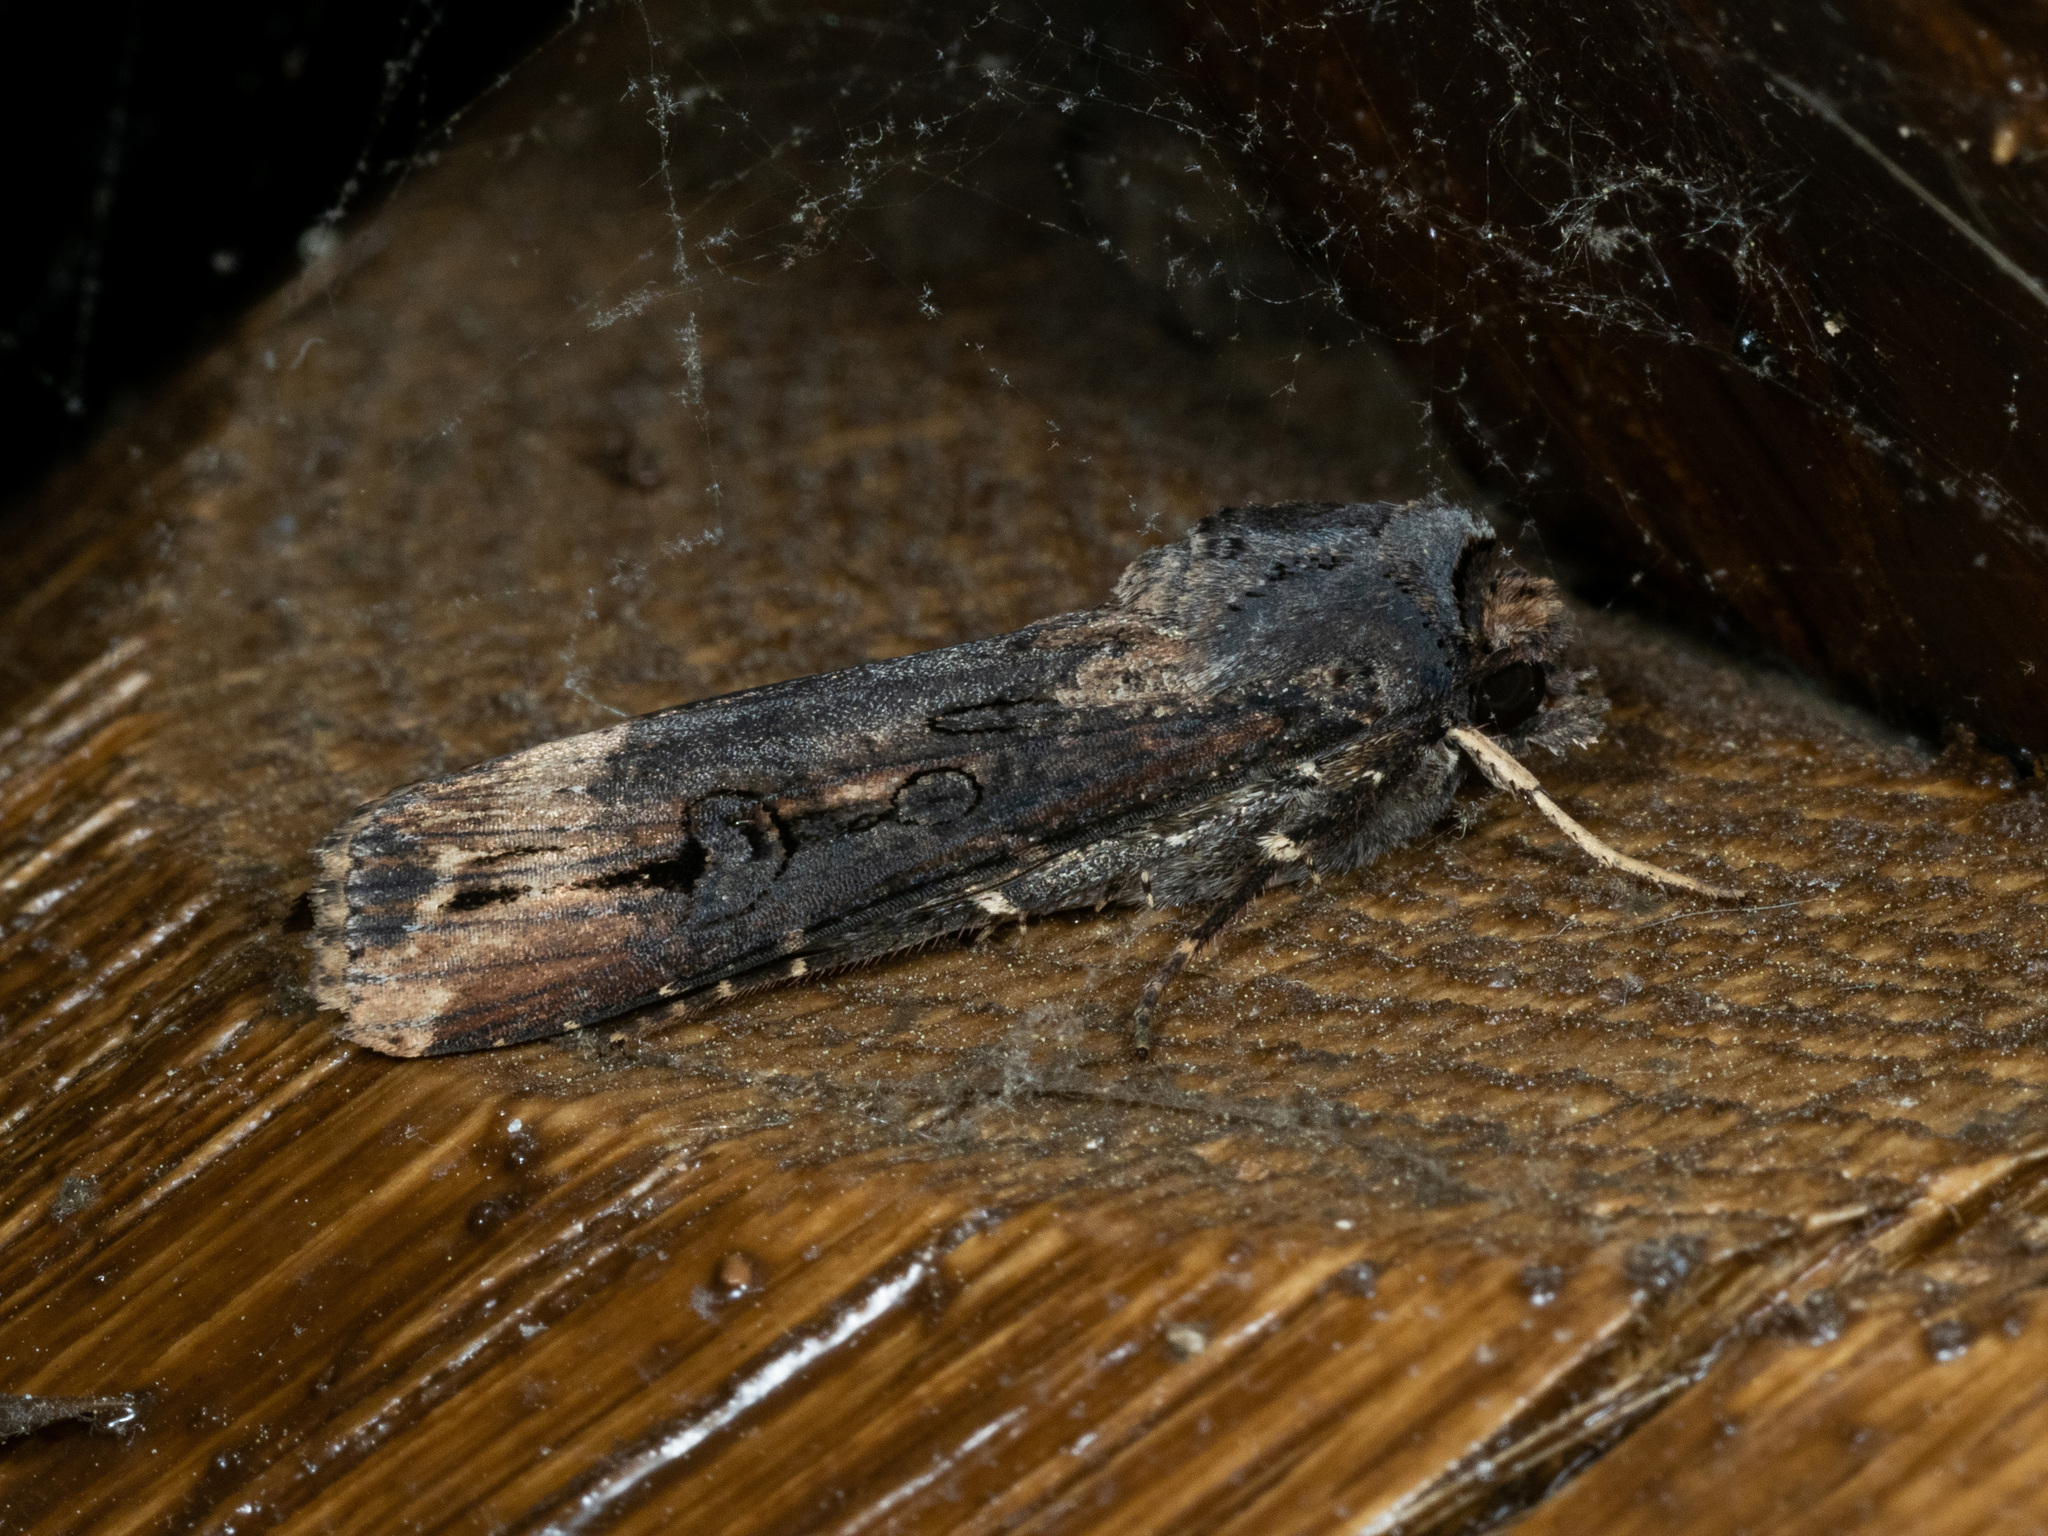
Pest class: cutworms